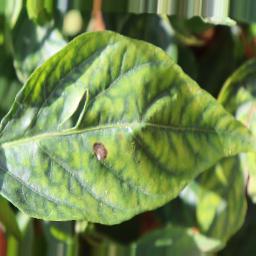
Label: cercospora